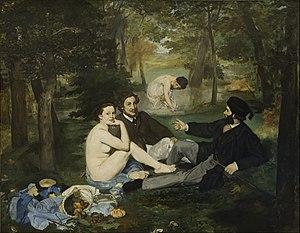
Le Salon des refusés s'ouvre à Paris le 15 mai 1863 en marge du Salon officiel et expose, dans douze salles du Palais des Champs-Élysées, annexe du Palais de l'Industrie, 1 200 œuvres d'artistes, à l'initiative de Napoléon III lui-même, qui jugeait le jury officiel trop sévère, ce dernier ayant refusé 3 000 œuvres sur les 5 000 qui lui furent présentées.
Un succès de scandale ou succès à scandale est un succès qui résulte, en totalité ou partiellement du scandale causé par les circonstances de la mise au jour d’un élément, le plus souvent, artistique.